Ian Cognito

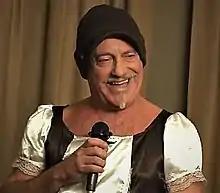
Cognito in 2013

Paul John Barbieri (21 November 1958 11 April 2019), known professionally as Ian Cognito, was an English stand-up comedian. He won the Time Out Award for Stand-up Comedy in 1999.